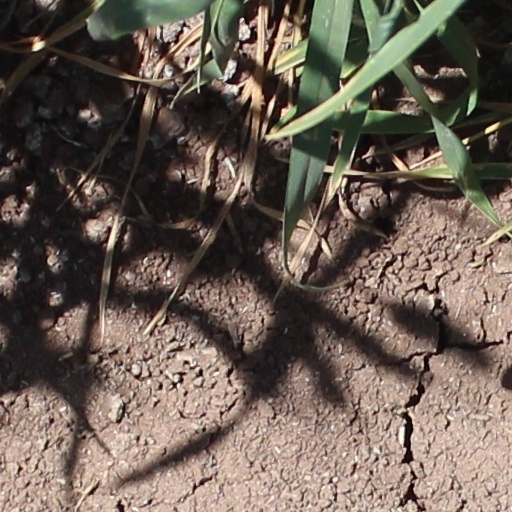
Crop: wheat